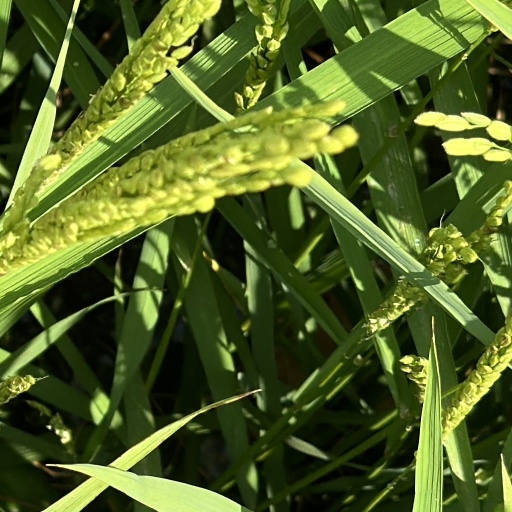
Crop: rice